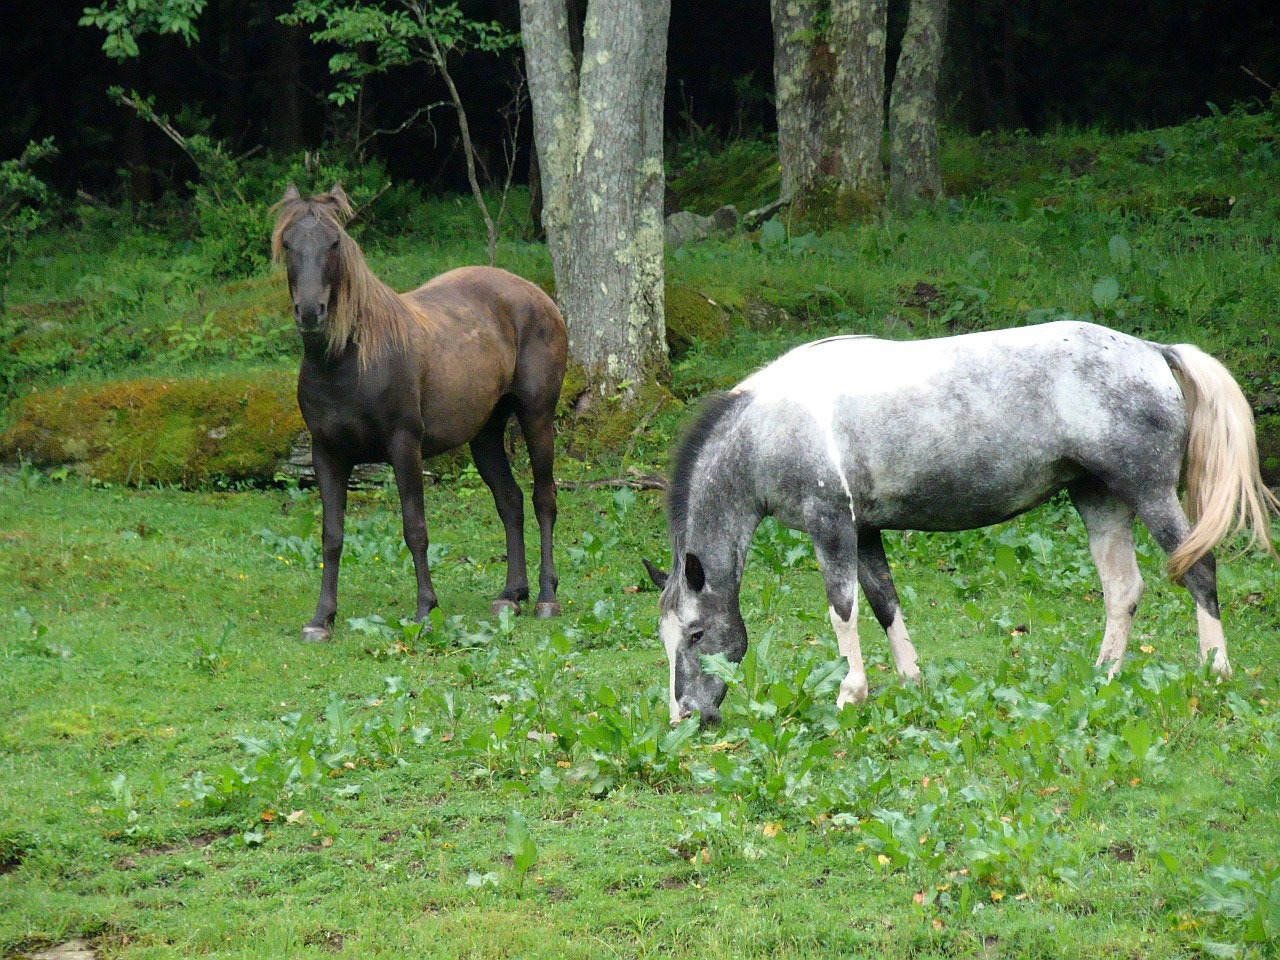
tree, grass, farm, meadow, animal, country, wildlife, herd, pasture, grazing, horse, mammal, stallion, fauna, woods, mare, foal, colt, pack animal, horse like mammal, mustang horse